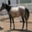
Label: horse